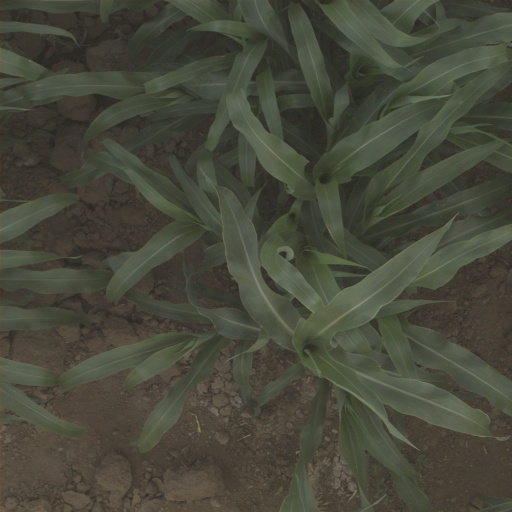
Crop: sorghum